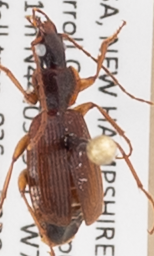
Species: Cymindis cribricollis
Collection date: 2020-09-02
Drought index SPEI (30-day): -0.976
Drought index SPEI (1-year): -0.156
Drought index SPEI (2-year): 0.558